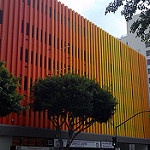
Scene: Outdoor